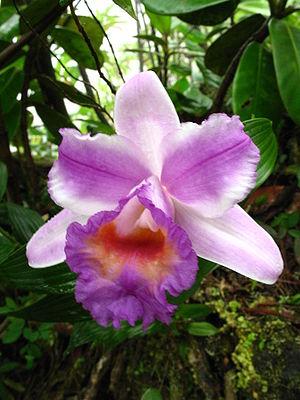
Orchidée Sobralia, île d'Ometepe, Nicaragua
Le Nicaragua, en forme longue la république du Nicaragua, en espagnol República de Nicaragua, est un pays d'Amérique centrale. Il est limitrophe du Costa Rica au sud et du Honduras au nord. Il est aussi entouré par l'océan Pacifique et la mer des Caraïbes. Sa capitale et plus grande ville est Managua.
Sobralia est un genre composé de 125 espèces d'orchidées, faisant partie de la sous-tribu des Sobraliinae
Ometepe est une île située dans le lac Nicaragua, au Nicaragua. Elle est constituée de deux stratovolcans, le Concepción, actif, et le Maderas, sans activité historique. Son nom vient du nahuatl : ōme et tepētl. Sur le plan administratif, l'île appartient au département de Rivas.